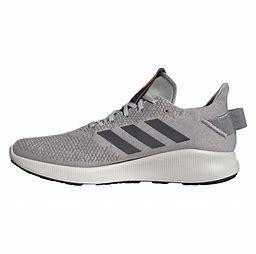
Brand: Adidas
Model: Sensebounce